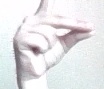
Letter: ta